Arroyo Ojito Formation

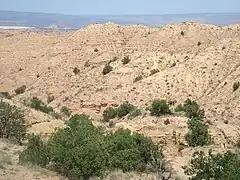
Arroyo Ojito Formation at its type location northwest of Albuquerque, New Mexico, USA

The Arroyo Ojito Formation is a late Miocene geologic formation exposed near Albuquerque, New Mexico. It records deposition of sediments in the Albuquerque Basin of the Rio Grande Rift after full integration of the Rio Grande through the basin.